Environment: real
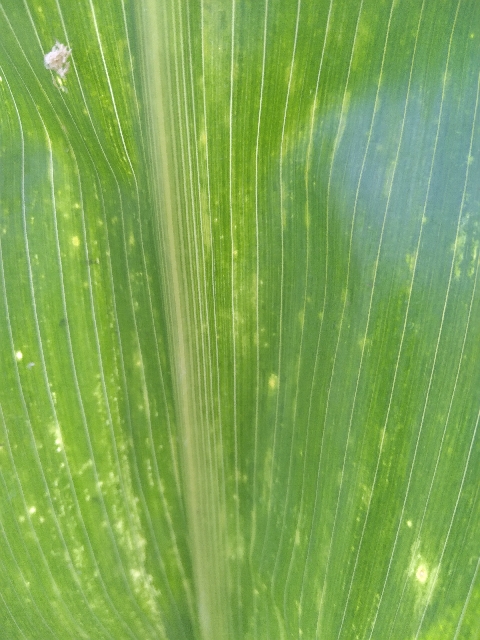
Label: lethal_necrosis